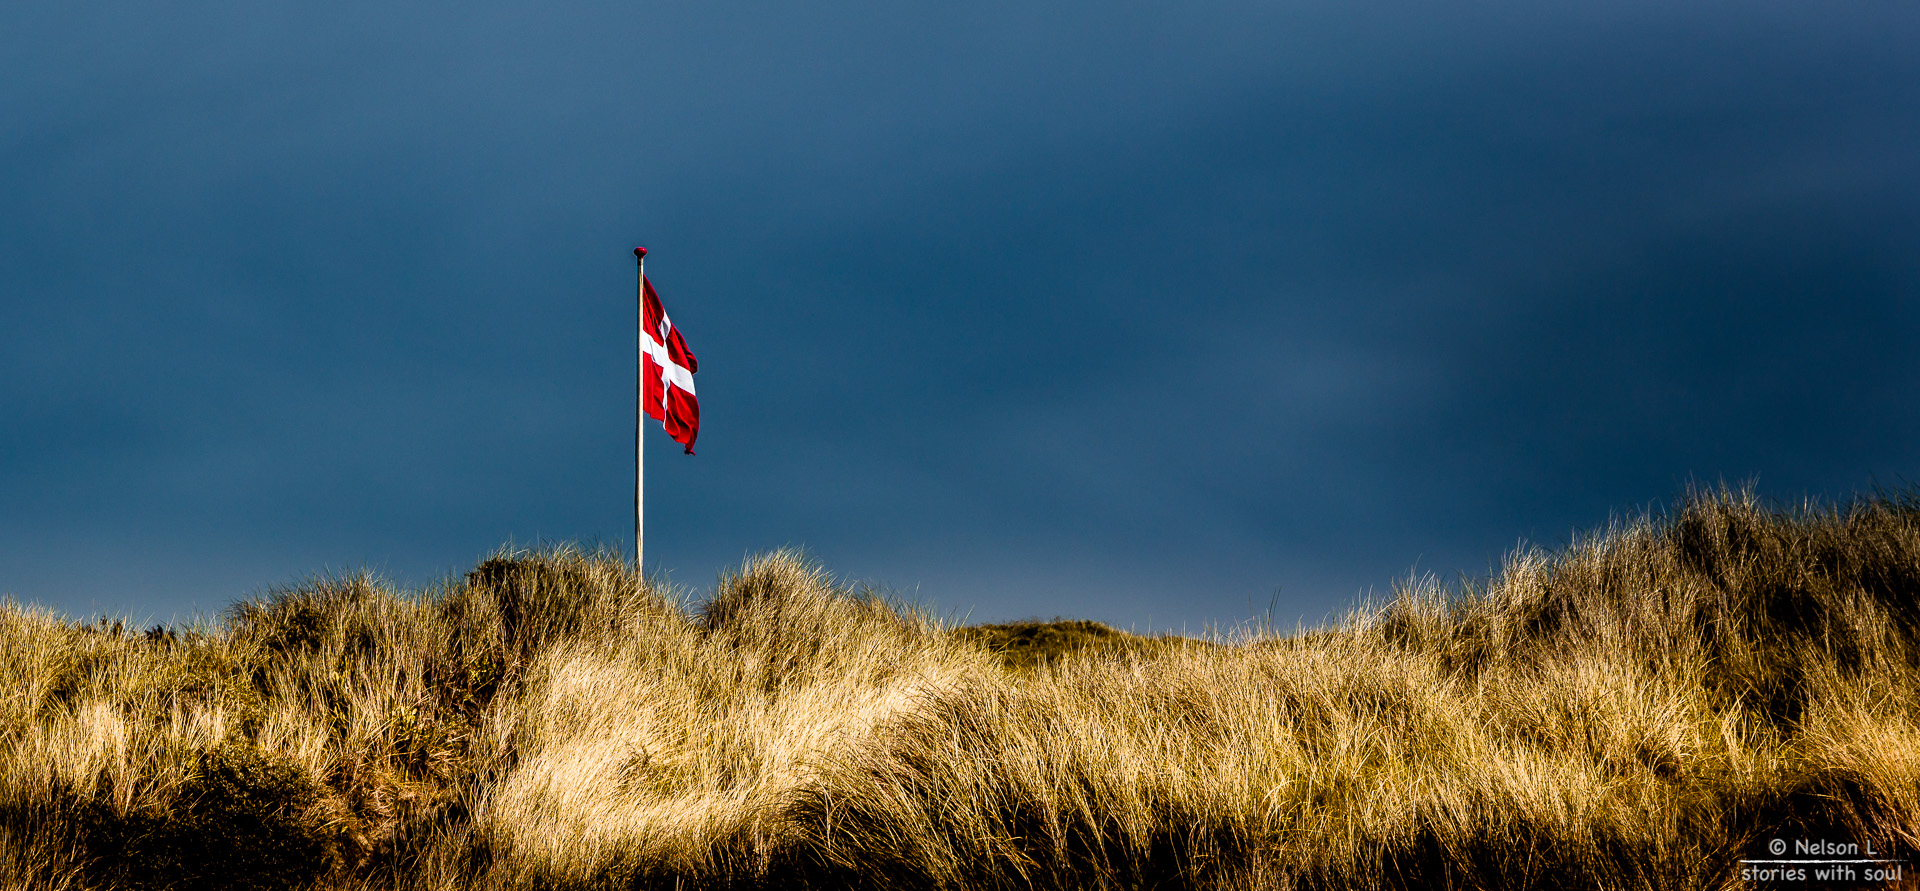
beach, sea, tree, nature, grass, sand, horizon, creative, mountain, cloud, sky, sunset, street, camera, photography, sweet, house, hill, dune, window, wind, explore, dusk, walk, statue, evening, lens, flag, canon, blue, baby, flickr, 2014, best, solitary, moments, denmark, dinamarca, fotografie, scene, 600d, nelson, snap, interesting, most, moment, decisive, souls, bilding, lourenco, imponent, slot, wadden, ferias, tornby, wadensea, tornbystrand, waddenseanationalpark, atmosphere of earth